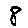
Label: 8